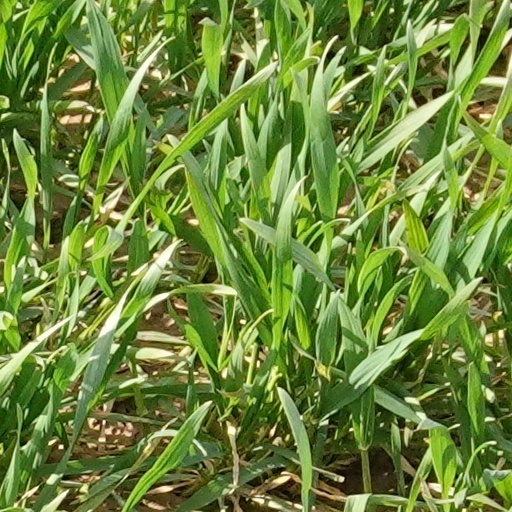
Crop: wheat